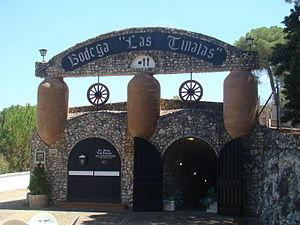
Villanueva de Duero est une commune de la province de Valladolid dans la communauté autonome de Castille-et-León en Espagne.